Aberaeron

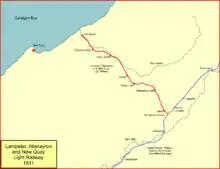
In 1911, a branch line opened to Aberaeron

When the town was laid out in the 19th century, Aberaeron straddled the parishes of Henfynyw and Llanddewi Aberarth. Efforts to secure local government functions for the town were hesitant. The town was declared a local government district in 1892, but no-one stood for election to the local board that was supposed to administer the district. The local board remained dormant until local government districts across the country were converted into urban districts under the Local Government Act 1894. Aberayron Urban District Council held its first meeting on 31 December 1894.